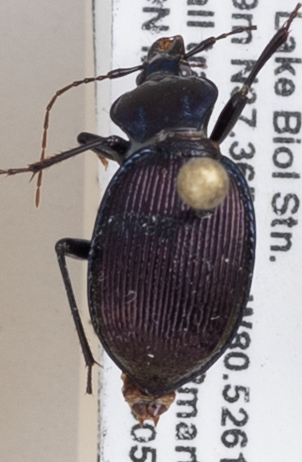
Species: Sphaeroderus canadensis lengi
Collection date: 2018-06-05
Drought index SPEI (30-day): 0.552
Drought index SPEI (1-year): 0.47
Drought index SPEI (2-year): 0.63